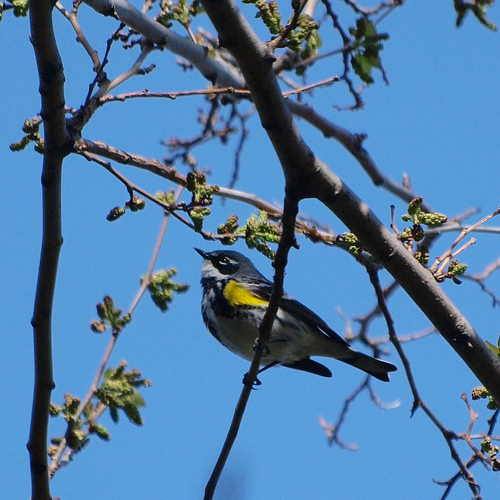
this little bird has yellow sides white throat and adabomin black wings and head with white eyeing
this is a bird with a white belly, yellow wing and a pointy black beak.
the bird has a small round head with a pointed bill and a white throat.
this black and white bird has yellow patch on its side and a short black beak.
a small bird with a yellow side, long pointed bill
this bird has a white belly and throat and yellow side while the remainder of it is a dark grey.
the bird is small with yellow sides on the wings grayish white belly with a black beak
this bright blue bird has different shades of blue throughout and a bright yellow spot near its wing.
this particular bird has a belly that is gray and whitethe bird has a small black bill and a striped breast.
Species: Myrtle Warbler